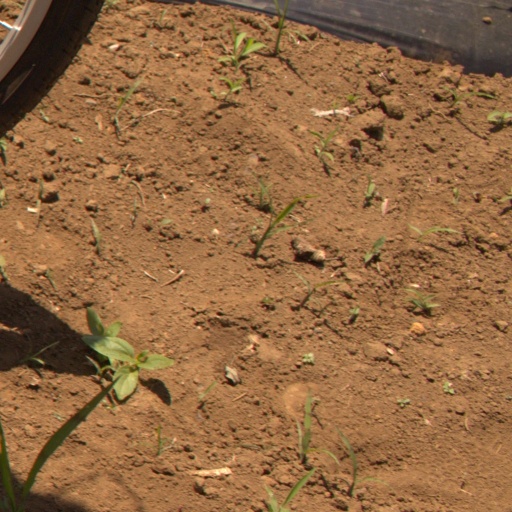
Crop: Jerusalem artichoke